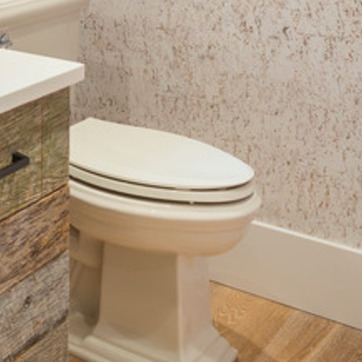
Material: ceramic